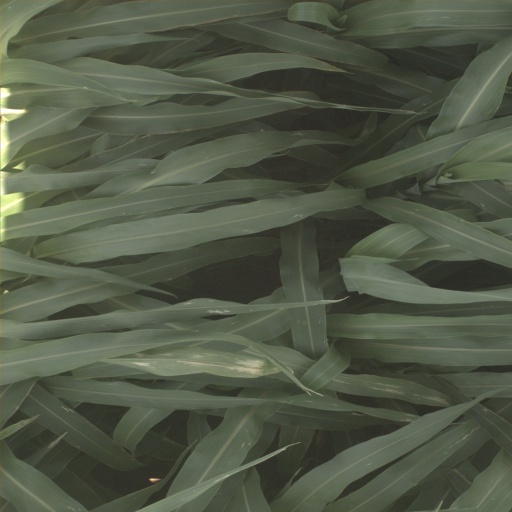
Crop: sorghum